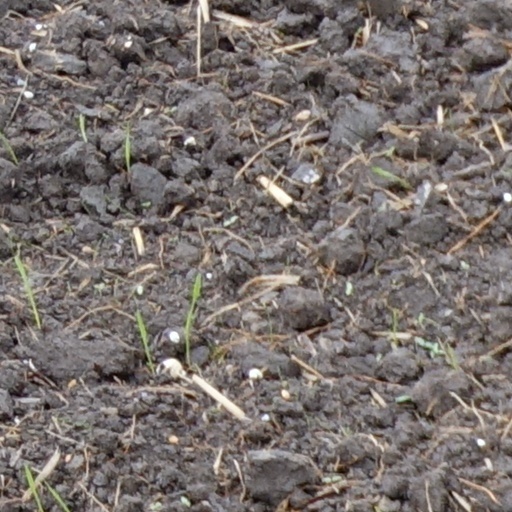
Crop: wheat